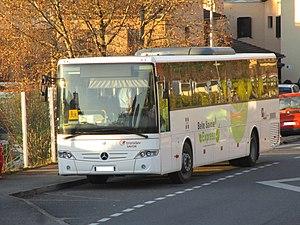
Le bus Mercedes-Benz Intouro n°397 de Belle Savoie Express à l’arrêt APEI à Challes-les-Eaux le 8 décembre 2016.
Synchro Bus, anciennement Stac, est une marque déposée appartenant à la communauté d’agglomération du Grand Chambéry, qui désigne sous ce nom son service de transport en commun. Ce dernier dessert les 38 communes de Grand Chambéry ainsi que les communes du Bourget-du-Lac et de Voglans, rattachées à la communauté d’agglomération Grand Lac, à l'aide d'un réseau composé de 19 lignes régulières, d’un service de transport à la demande et de transport scolaire, et d’une ligne de vélotaxis, appelée Vélobulle, reliant les quatre arrêts de correspondance situés dans le centre-ville de Chambéry.